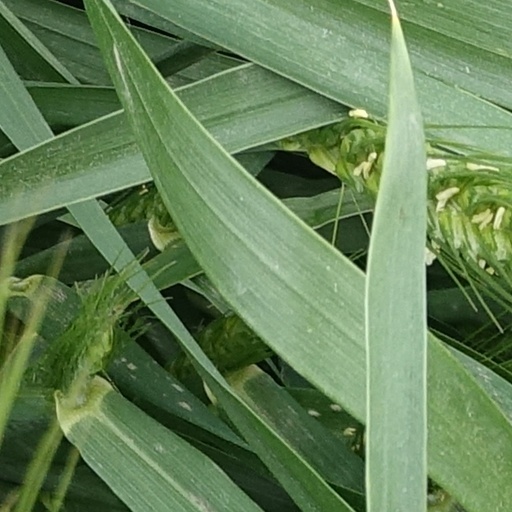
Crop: wheat